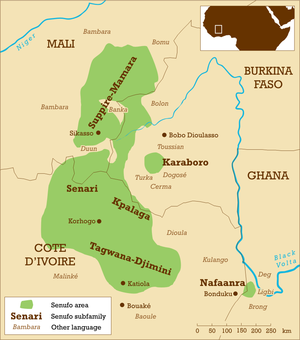
Les langues sénoufo sont une branche de la famille de langues nigéro-congolaises. Elles sont parlées par 1,5 million de locuteurs au Burkina Faso, en Côte d'Ivoire, au Ghana et au Mali.
Le supyiré est une langue sénoufo parlée au Mali, dans le Sud-Est du pays.